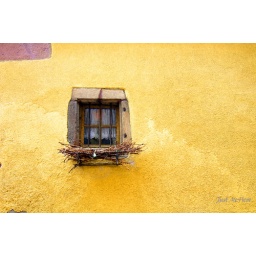
The traditional house in Alsace, France. I love those little colorful houses and walls so much!